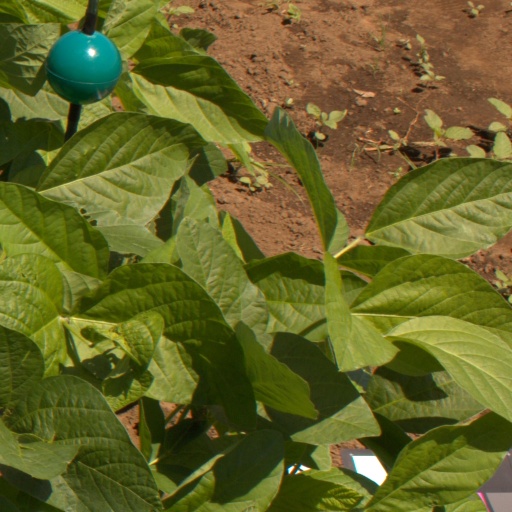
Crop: soybean